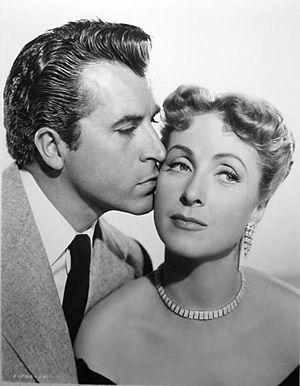
Fernando Álvaro Lamas est un acteur et réalisateur argentin né le 9 janvier 1915 à Buenos Aires et mort le 8 octobre 1982 à Los Angeles. Son nom complet était Fernando Álvaro Lamas y de Santos.
Riche, jeune et jolie est un film musical américain de Norman Taurog sorti en 1951.